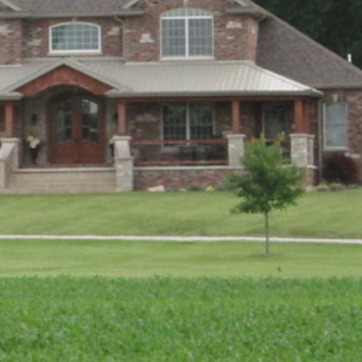
Material: brick